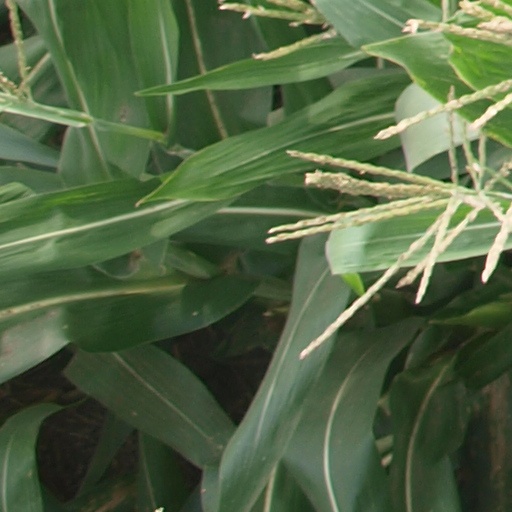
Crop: maize; corn